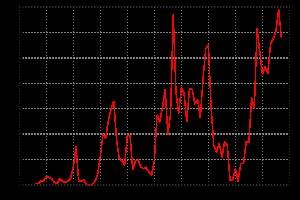
Le cinéma indonésien a une longue histoire. Le cinéma est apparu en Indonésie dès 1926, durant l'époque coloniale. Un cinéma national se développe peu après l'indépendance, notamment dans les années 1950 et 1960. Parmi les réalisateurs majeurs de ce nouveau cinéma national, le réalisateur Usmar Ismail fait figure de pionnier.